Saumarez (horse)

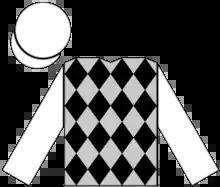
Racing silks of Bruce McNall

Saumarez (28 March 1987–2012) was a Thoroughbred racehorse who won France's most prestigious race, the Prix de l'Arc de Triomphe in 1990.